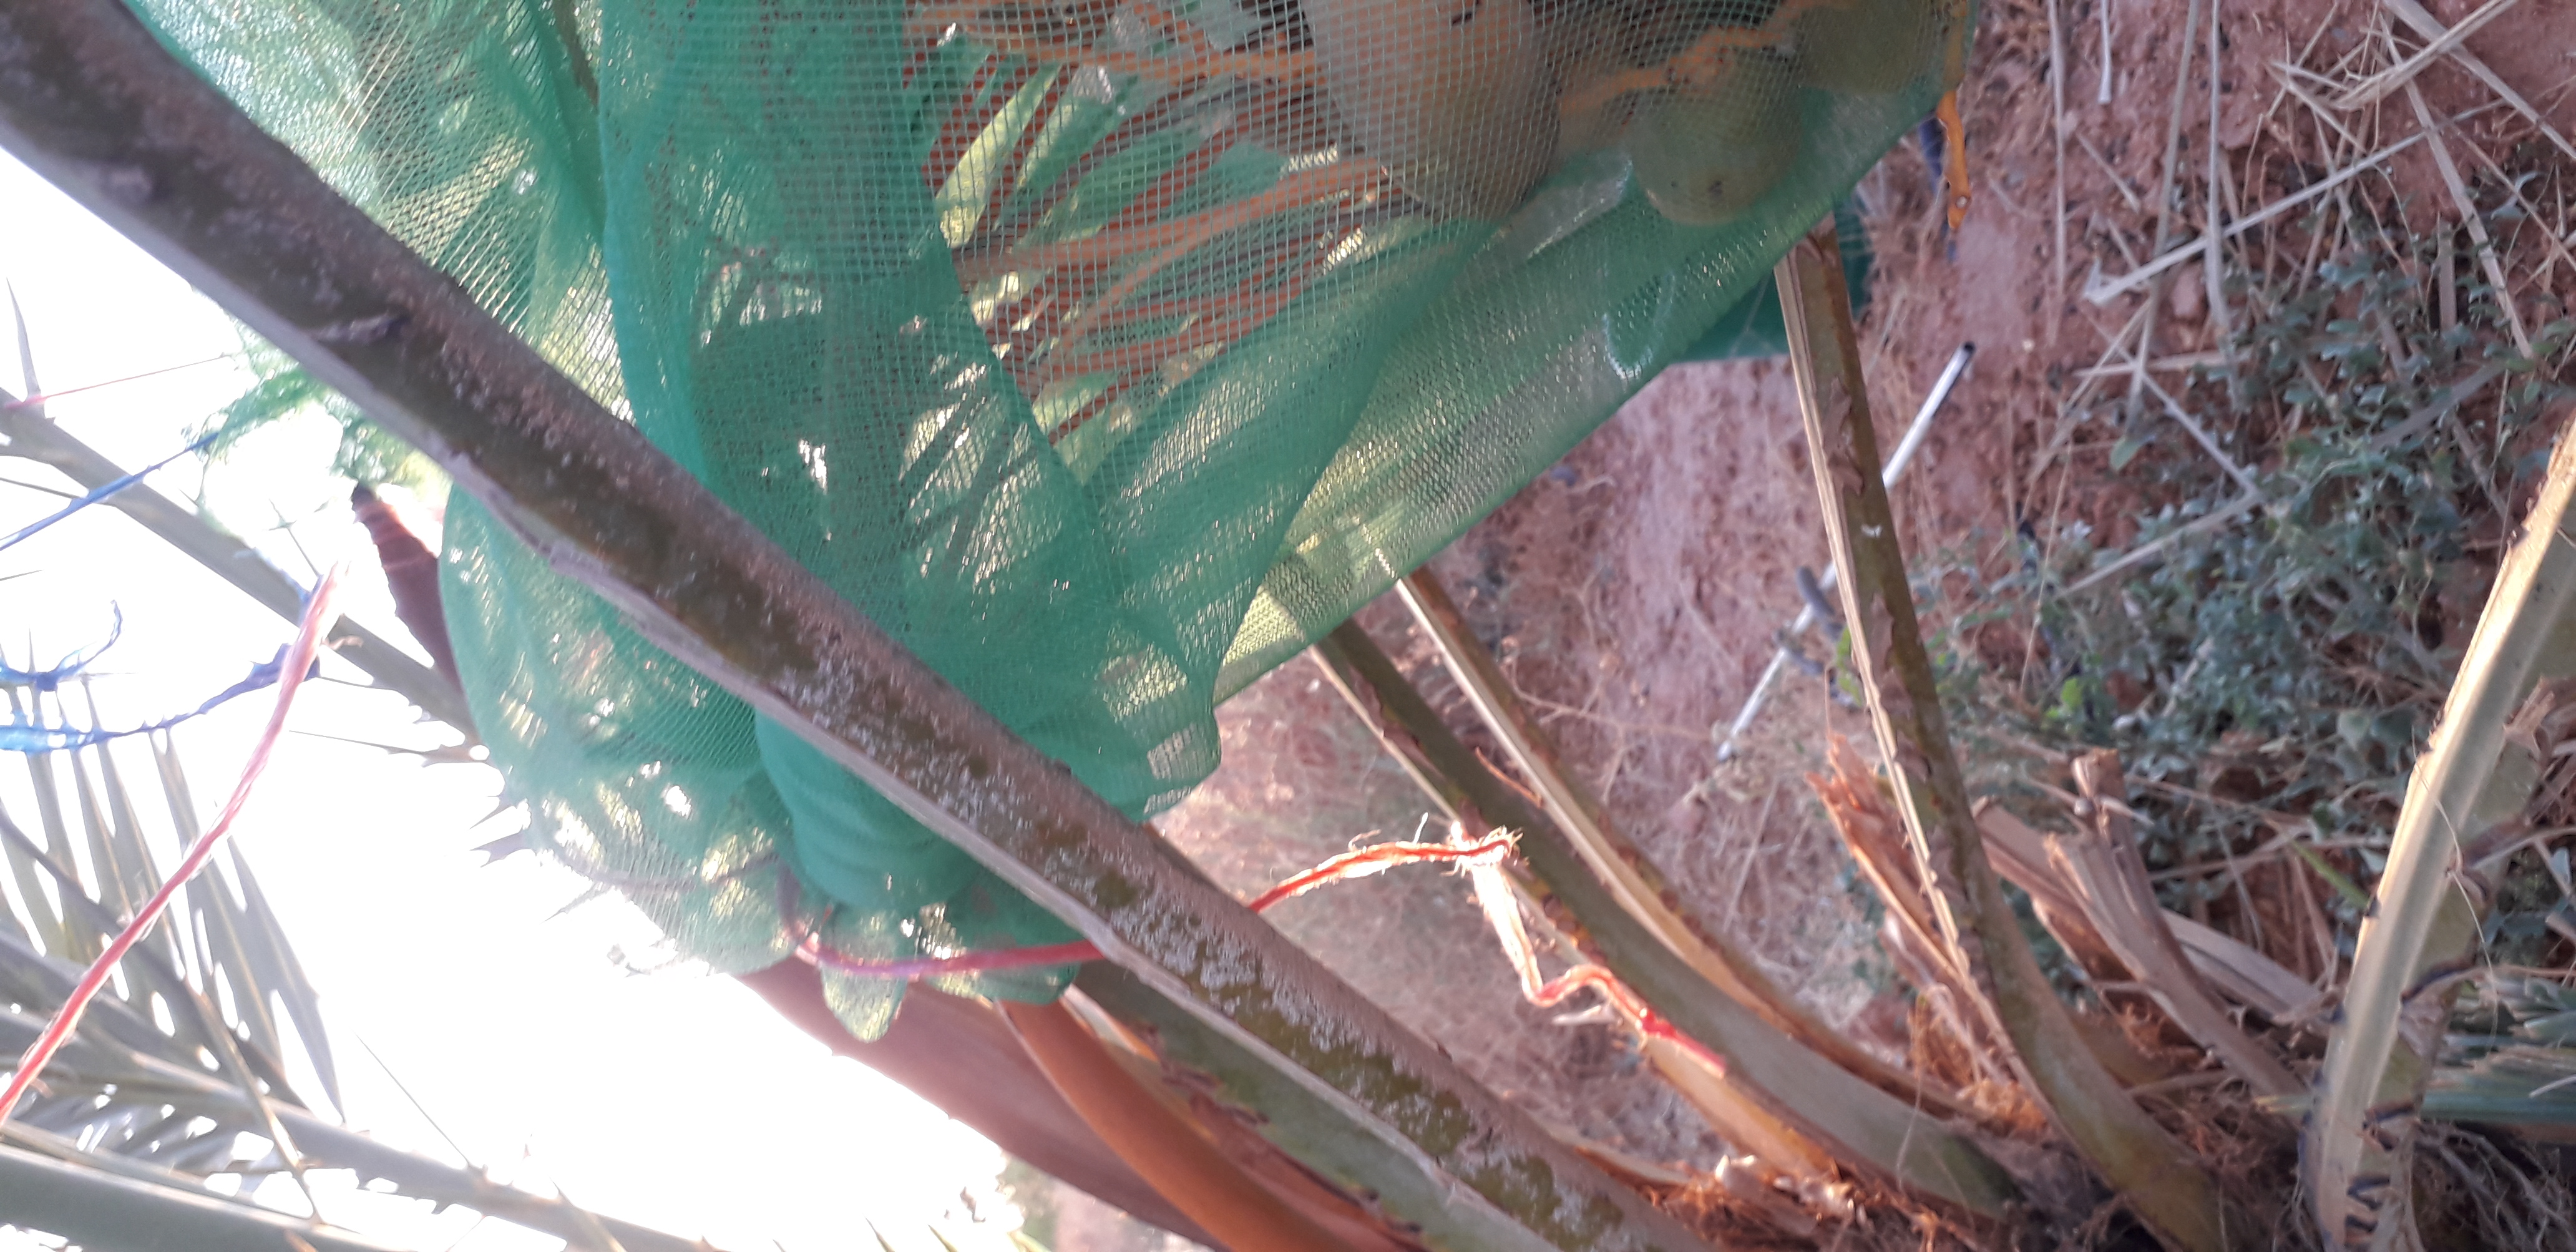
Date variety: Boumajhoul